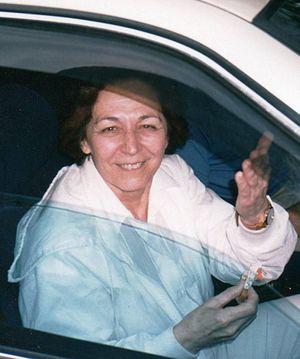
Le prix Marie-Andrée-Bertrand est l’un des quatorze Prix du Québec décernés annuellement par le gouvernement du Québec. Il couronne l’ensemble d'une carrière dont l’envergure et la qualité scientifique des recherches ont mené à la mise en œuvre et au développement d’innovations sociales d’importance, conduisant au mieux-être des personnes et des collectivités. Seules les disciplines des sciences humaines et sociales sont reconnues aux fins de ce prix. Il est nommé en mémoire de Marie-Andrée Bertrand.
Marie-Andrée Bertrand est une professeure québécoise en criminologie.